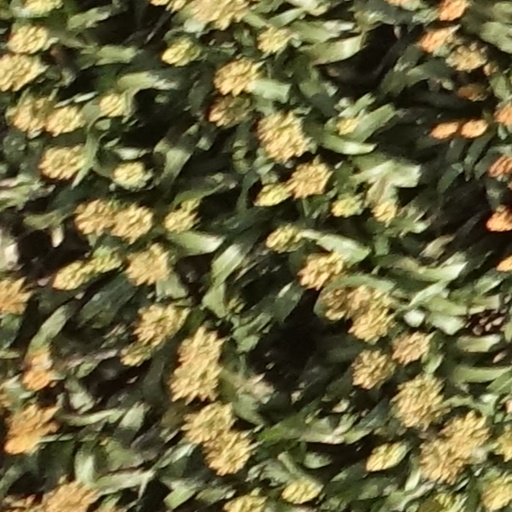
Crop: sorghum